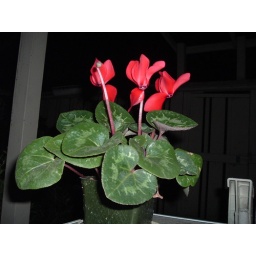
A red cyclamen in bloom on my patio table